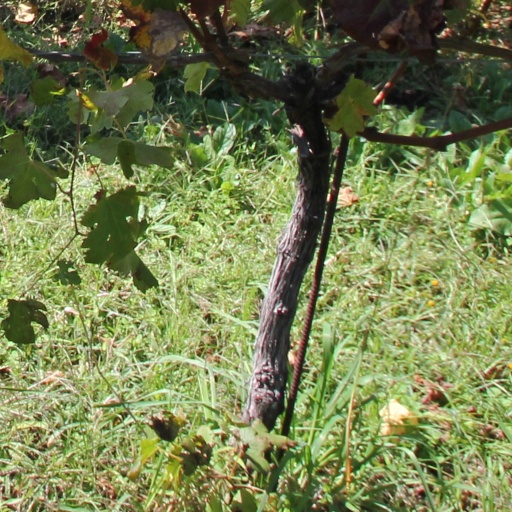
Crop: grape